Ratlam

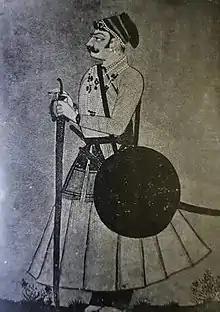
Maharaja Ratan Singh of Ratlam

According to the Rajasthan Jatiyon Ki Khoj book, the last Bhil king of Ratlam was Jassa Bhil. After him, Ratan Singh captured Ratlam with the help of the Mughals.